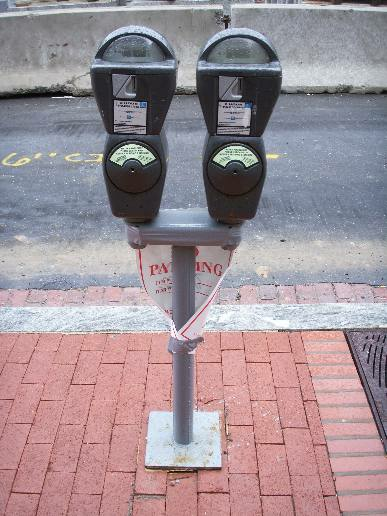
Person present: No